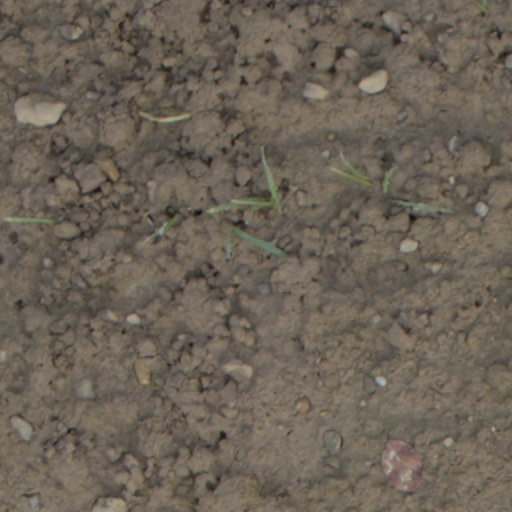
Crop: wheat